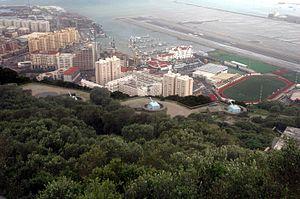
La Princess Anne's Battery est une batterie d'artillerie à Gibraltar. Elle est située sur le plateau de Willis à l'extrémité nord de l’Upper Rock Nature Reserve.